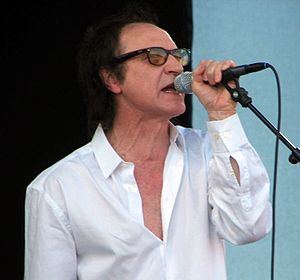
Ray Davies
Ray Davies (2006)
Ray Davies født 3. februar 1947).